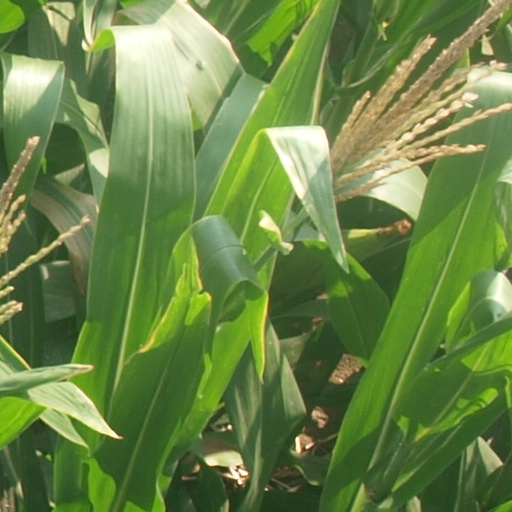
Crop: maize; corn